Laius complex

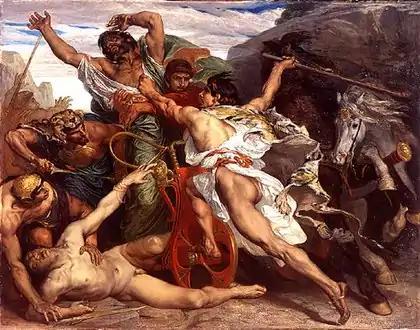
Joseph Blanc, "Le meurtre de Laïus par Oedipe" (1867)

Indo-European mythology contains a number of stories of foundlings, like Cyrus the Great or Romulus and Remus, outcast after a prophecy that they will replace the dynasty into which they are born. In Greek mythology, Cronus (Roman Saturn) had devoured his young because of his fear that one would supersede him. Laius in the story of Oedipus similarly casts the latter out to die as an infant because of (in the words of Sophocles) "some wicked spell … . Saying the child would kill its father".